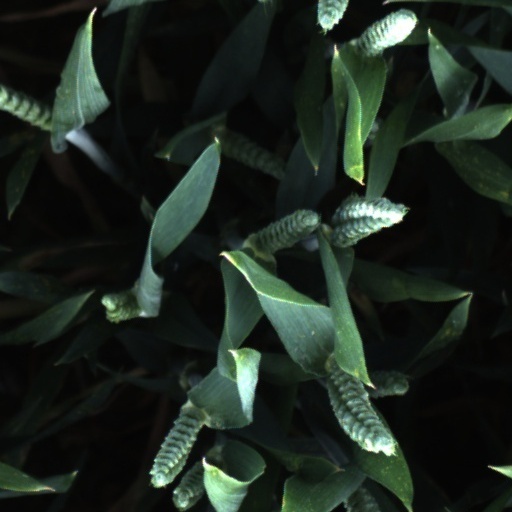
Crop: wheat